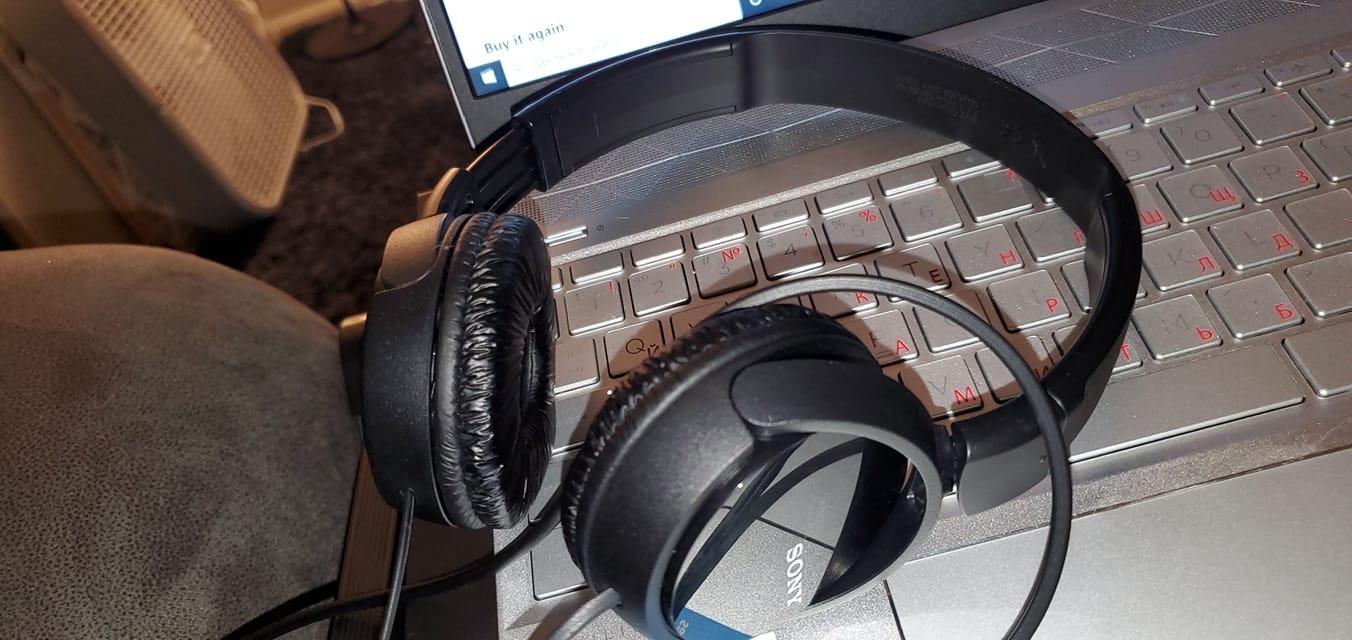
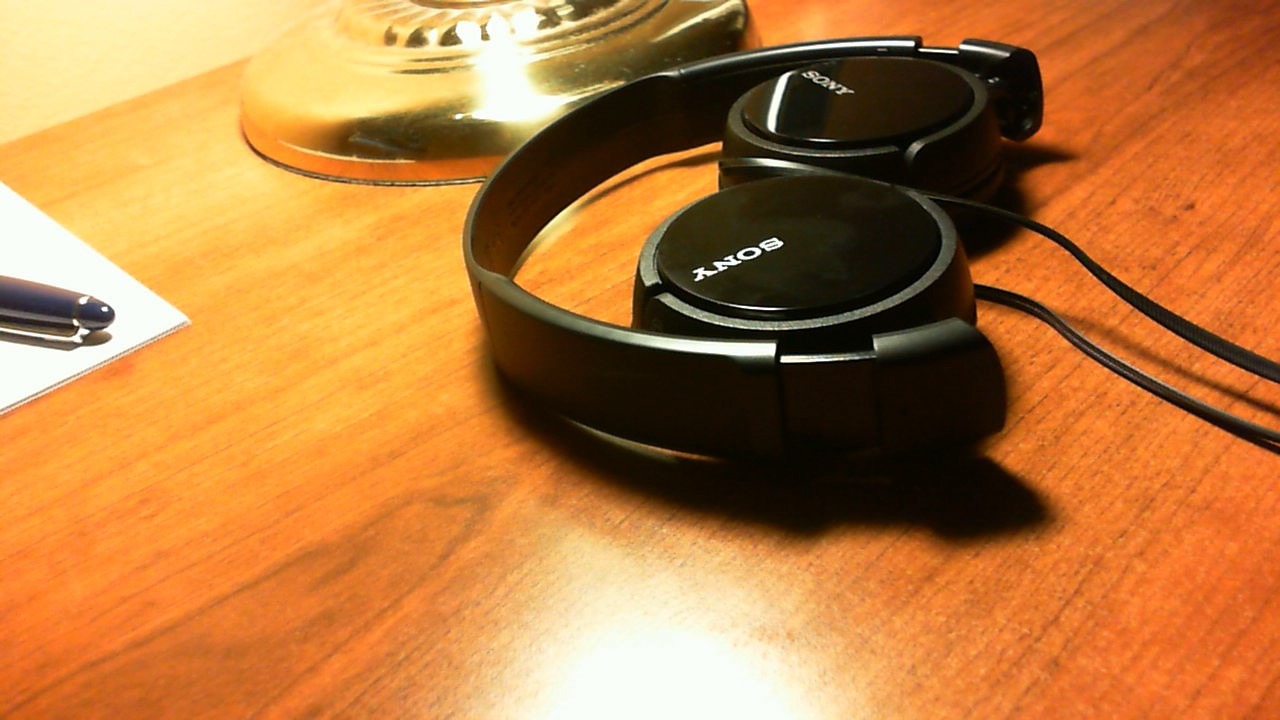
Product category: headphones
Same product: yes